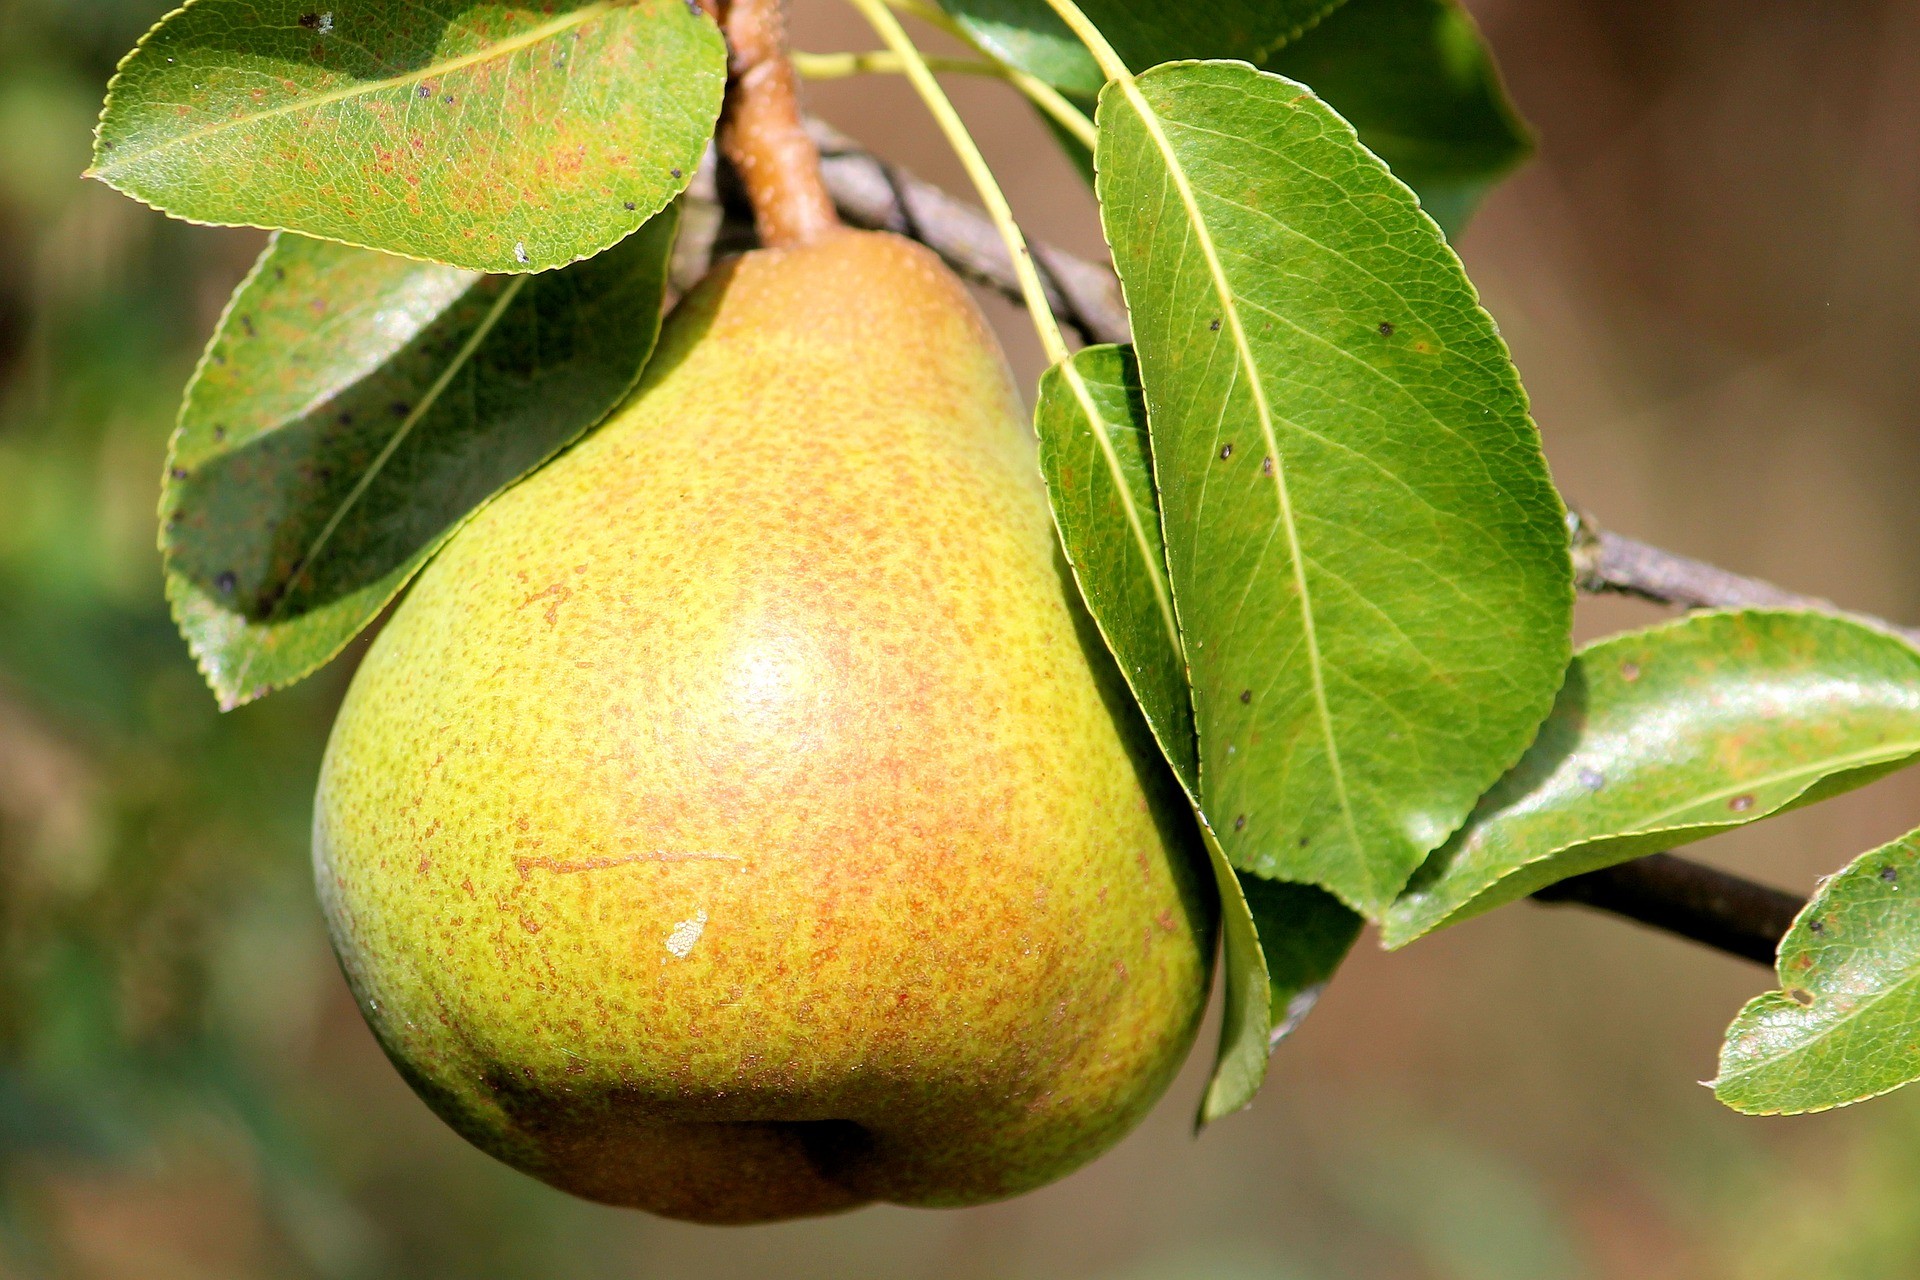
Label: Pear